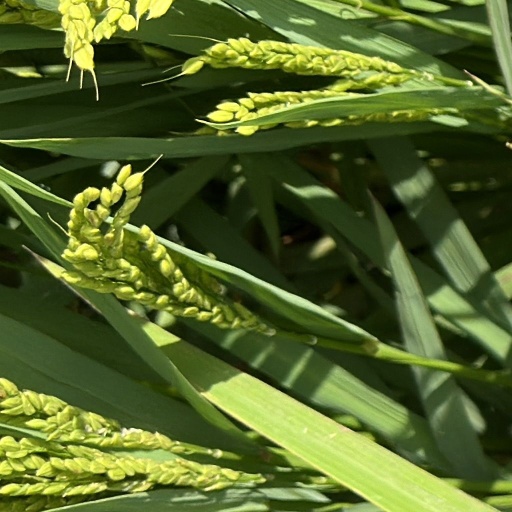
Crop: rice